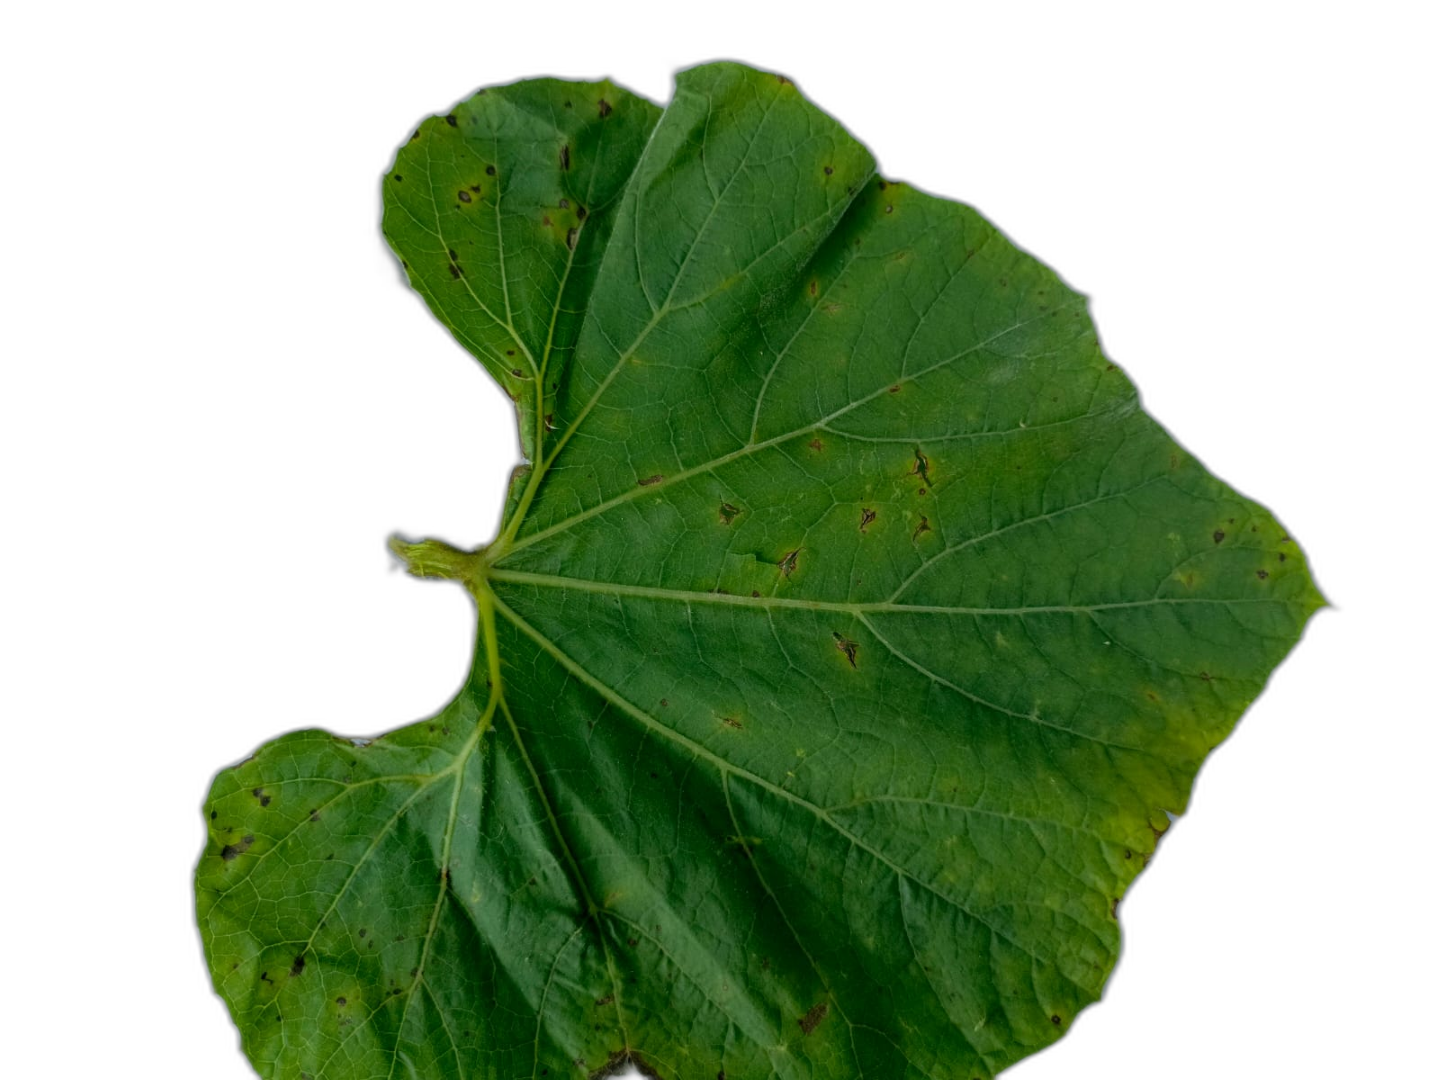
Crop: Bottle Gourd
Label: Alternaria_Leaf_Blight